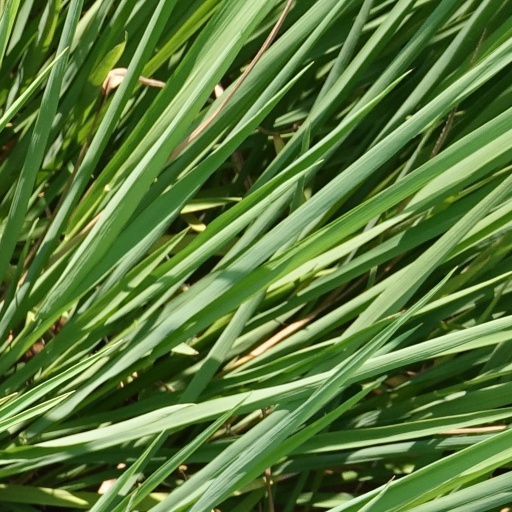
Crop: rice